Jeff Richmond

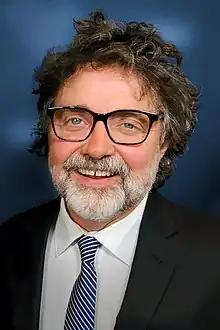
Richmond in 2022

Jeffrey Wayne Richmond (born January 7, 1961) is an American composer, comedian, producer, and director. He composed the music for, and directed multiple episodes of "30 Rock", a sitcom created by and starring his wife, Tina Fey. He also executive produced and composed the music for "Unbreakable Kimmy Schmidt", another sitcom created by his wife. Richmond has won three Emmy awards for his production of the first three seasons of "30 Rock". He has also been nominated for an Emmy for his composition of "30 Rock"s theme song. He was nominated for the Tony Award for Best Original Score in 2018 for "Mean Girls".